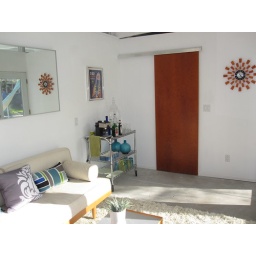
New barn door in the pool house